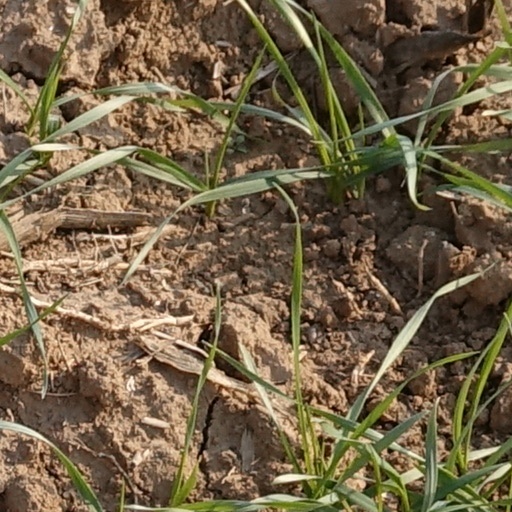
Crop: wheat